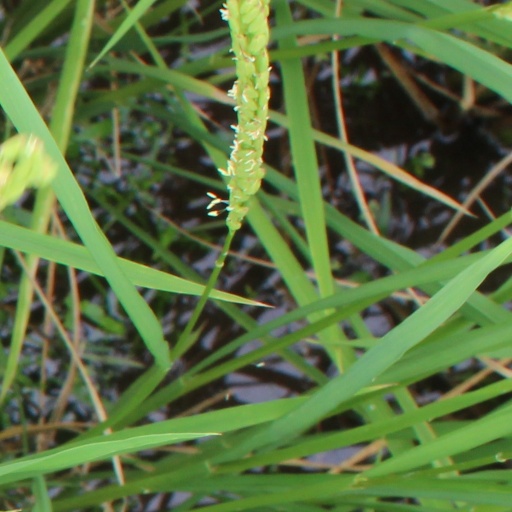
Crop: rice